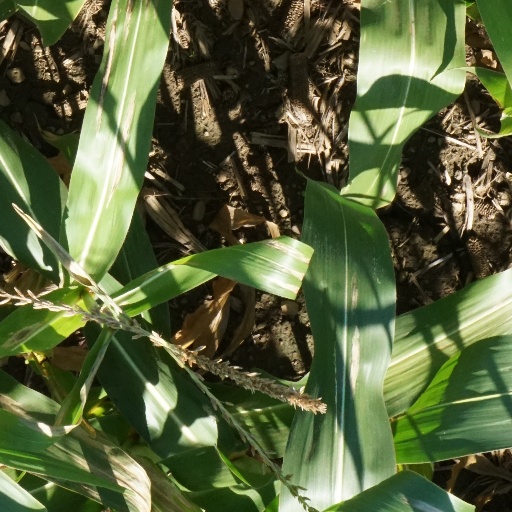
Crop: maize; corn